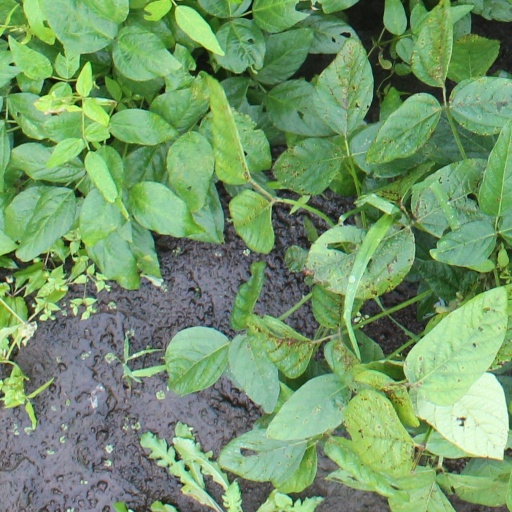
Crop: soybean